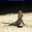
Label: lizard